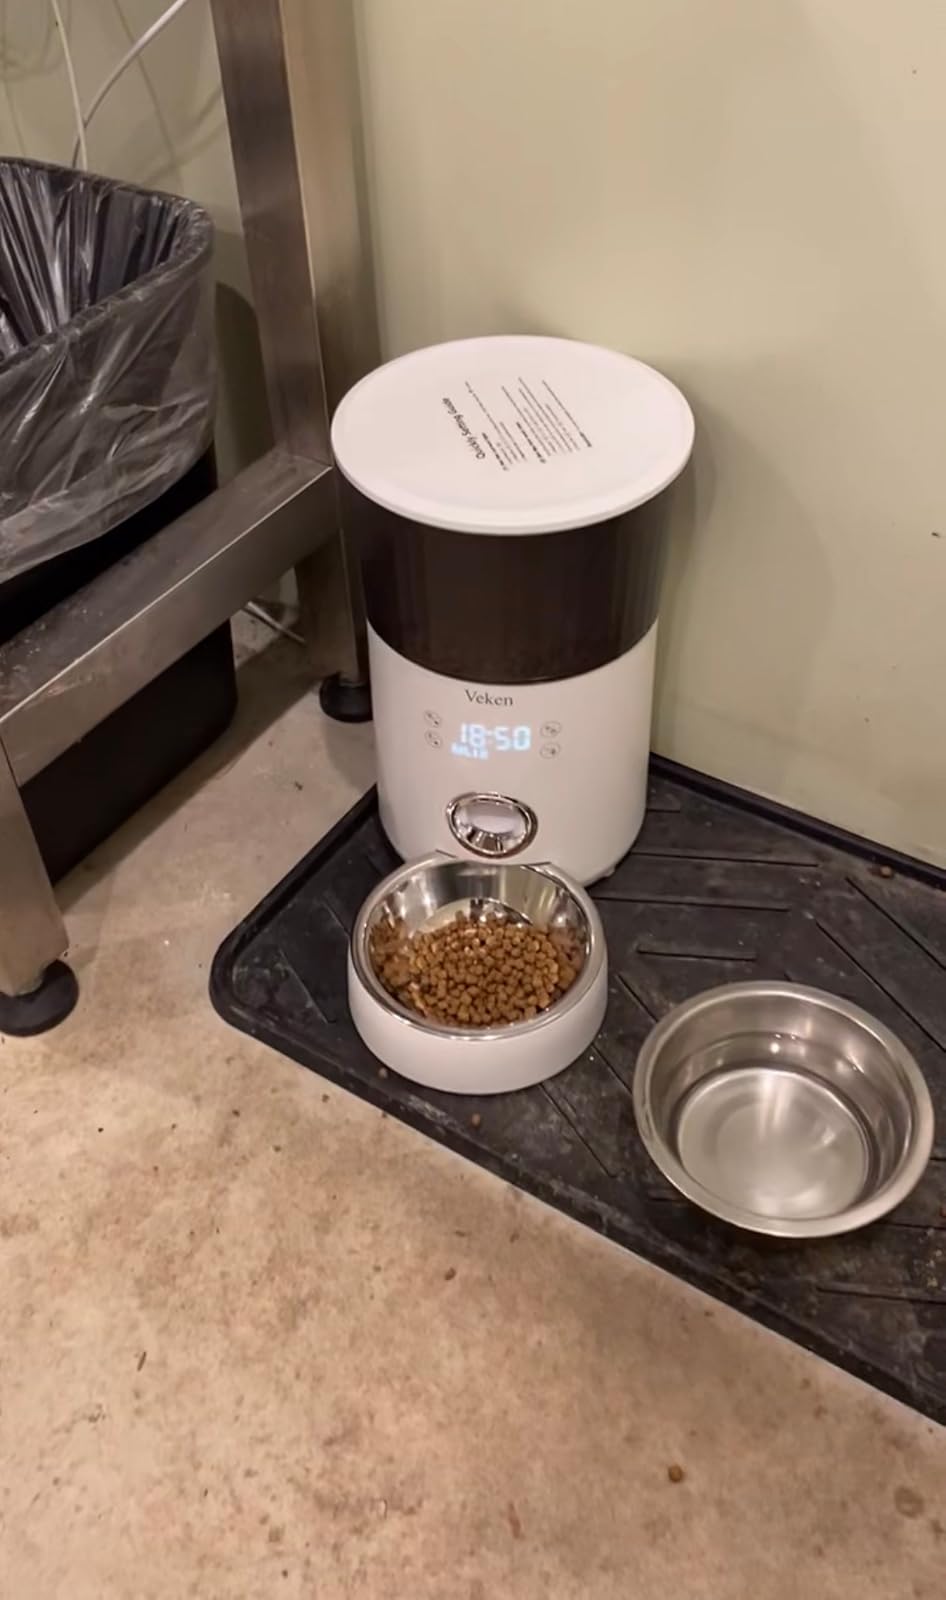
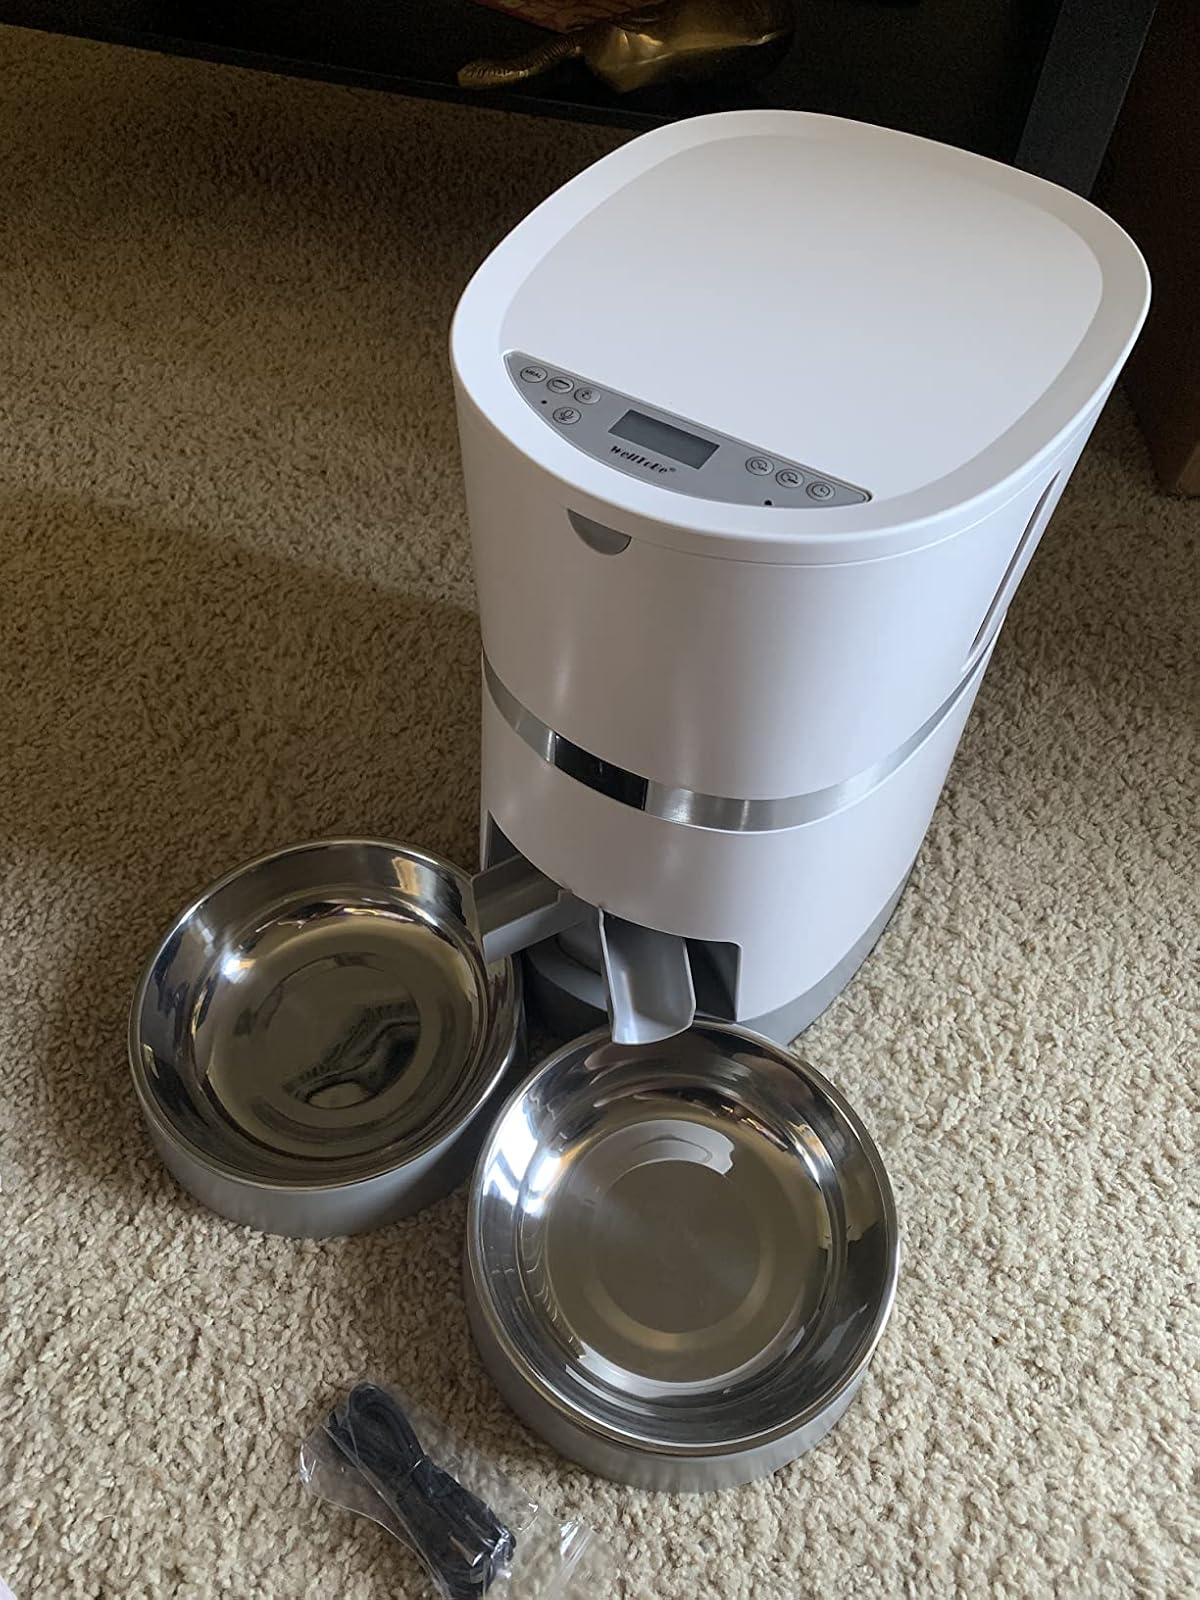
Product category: items_feeder
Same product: no